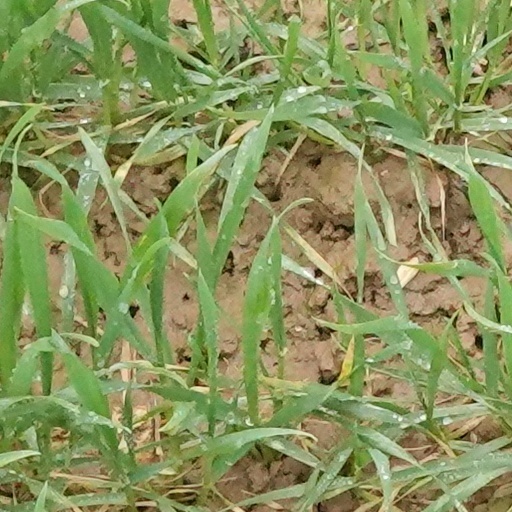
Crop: wheat